Hart House (University of Toronto)

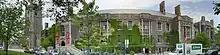
The southern facade of Hart House. Soldiers' Tower on the southwestern corner of Hart House is visible at left.

The first unofficial Commonwealth conference was held at Hart House from the 11-21 September 1933 (The Commonwealth Relations Conference) organised by the Canadian Institute of International Affairs and the UK Royal Institute of International Affairs (Chatham House) at the invitation of one of the delegates Vincent Massey. Chaired by former Canadian Prime Minister Sir Robert Borden with Arnold Toynbee as Recorder. All the then Commonwealth nations were present with 77 international delegates. There were seven Commonwealth countries at the time: Canada, Britain, Australia, New Zealand, Newfoundland (later to become a province of Canada), South Africa and the Irish Free State. There is a photograph of the delegates in the Debating Chamber of the building. These conferences then occurred irregularly around the Commonwealth in succeeding years until the official Commonwealth Heads of Government Meetings began.